Internal border control

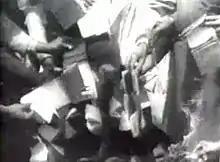
Demonstrators discarding their passbooks to protest apartheid, 1960

Multiple types of internal border controls exist in the United States. While the American territories of Guam and the Northern Mariana Islands follow the same visa policy as the mainland, together, they also maintain their own visa waiver programme for certain nationalities. Since the two territories are outside the customs territory of the United States, there are customs inspections when travelling between them, and the rest of the U.S. American Samoa has its own customs and immigration regulations, thus travelling between it and other American jurisdictions involves both customs and immigration inspections. The Virgin Islands are a special case, falling within the American immigration zone and solely following American visa policy, but being a customs free territory. As a result, there are no immigration checks between the two, but travellers arriving in Puerto Rico or the American mainland directly from the Virgin Islands are subject to border control for customs inspection. The United States also maintains interior checkpoints, similar to those maintained by Bhutan, along its borders with Mexico and Canada, subjecting people to border controls even after they have entered the country.